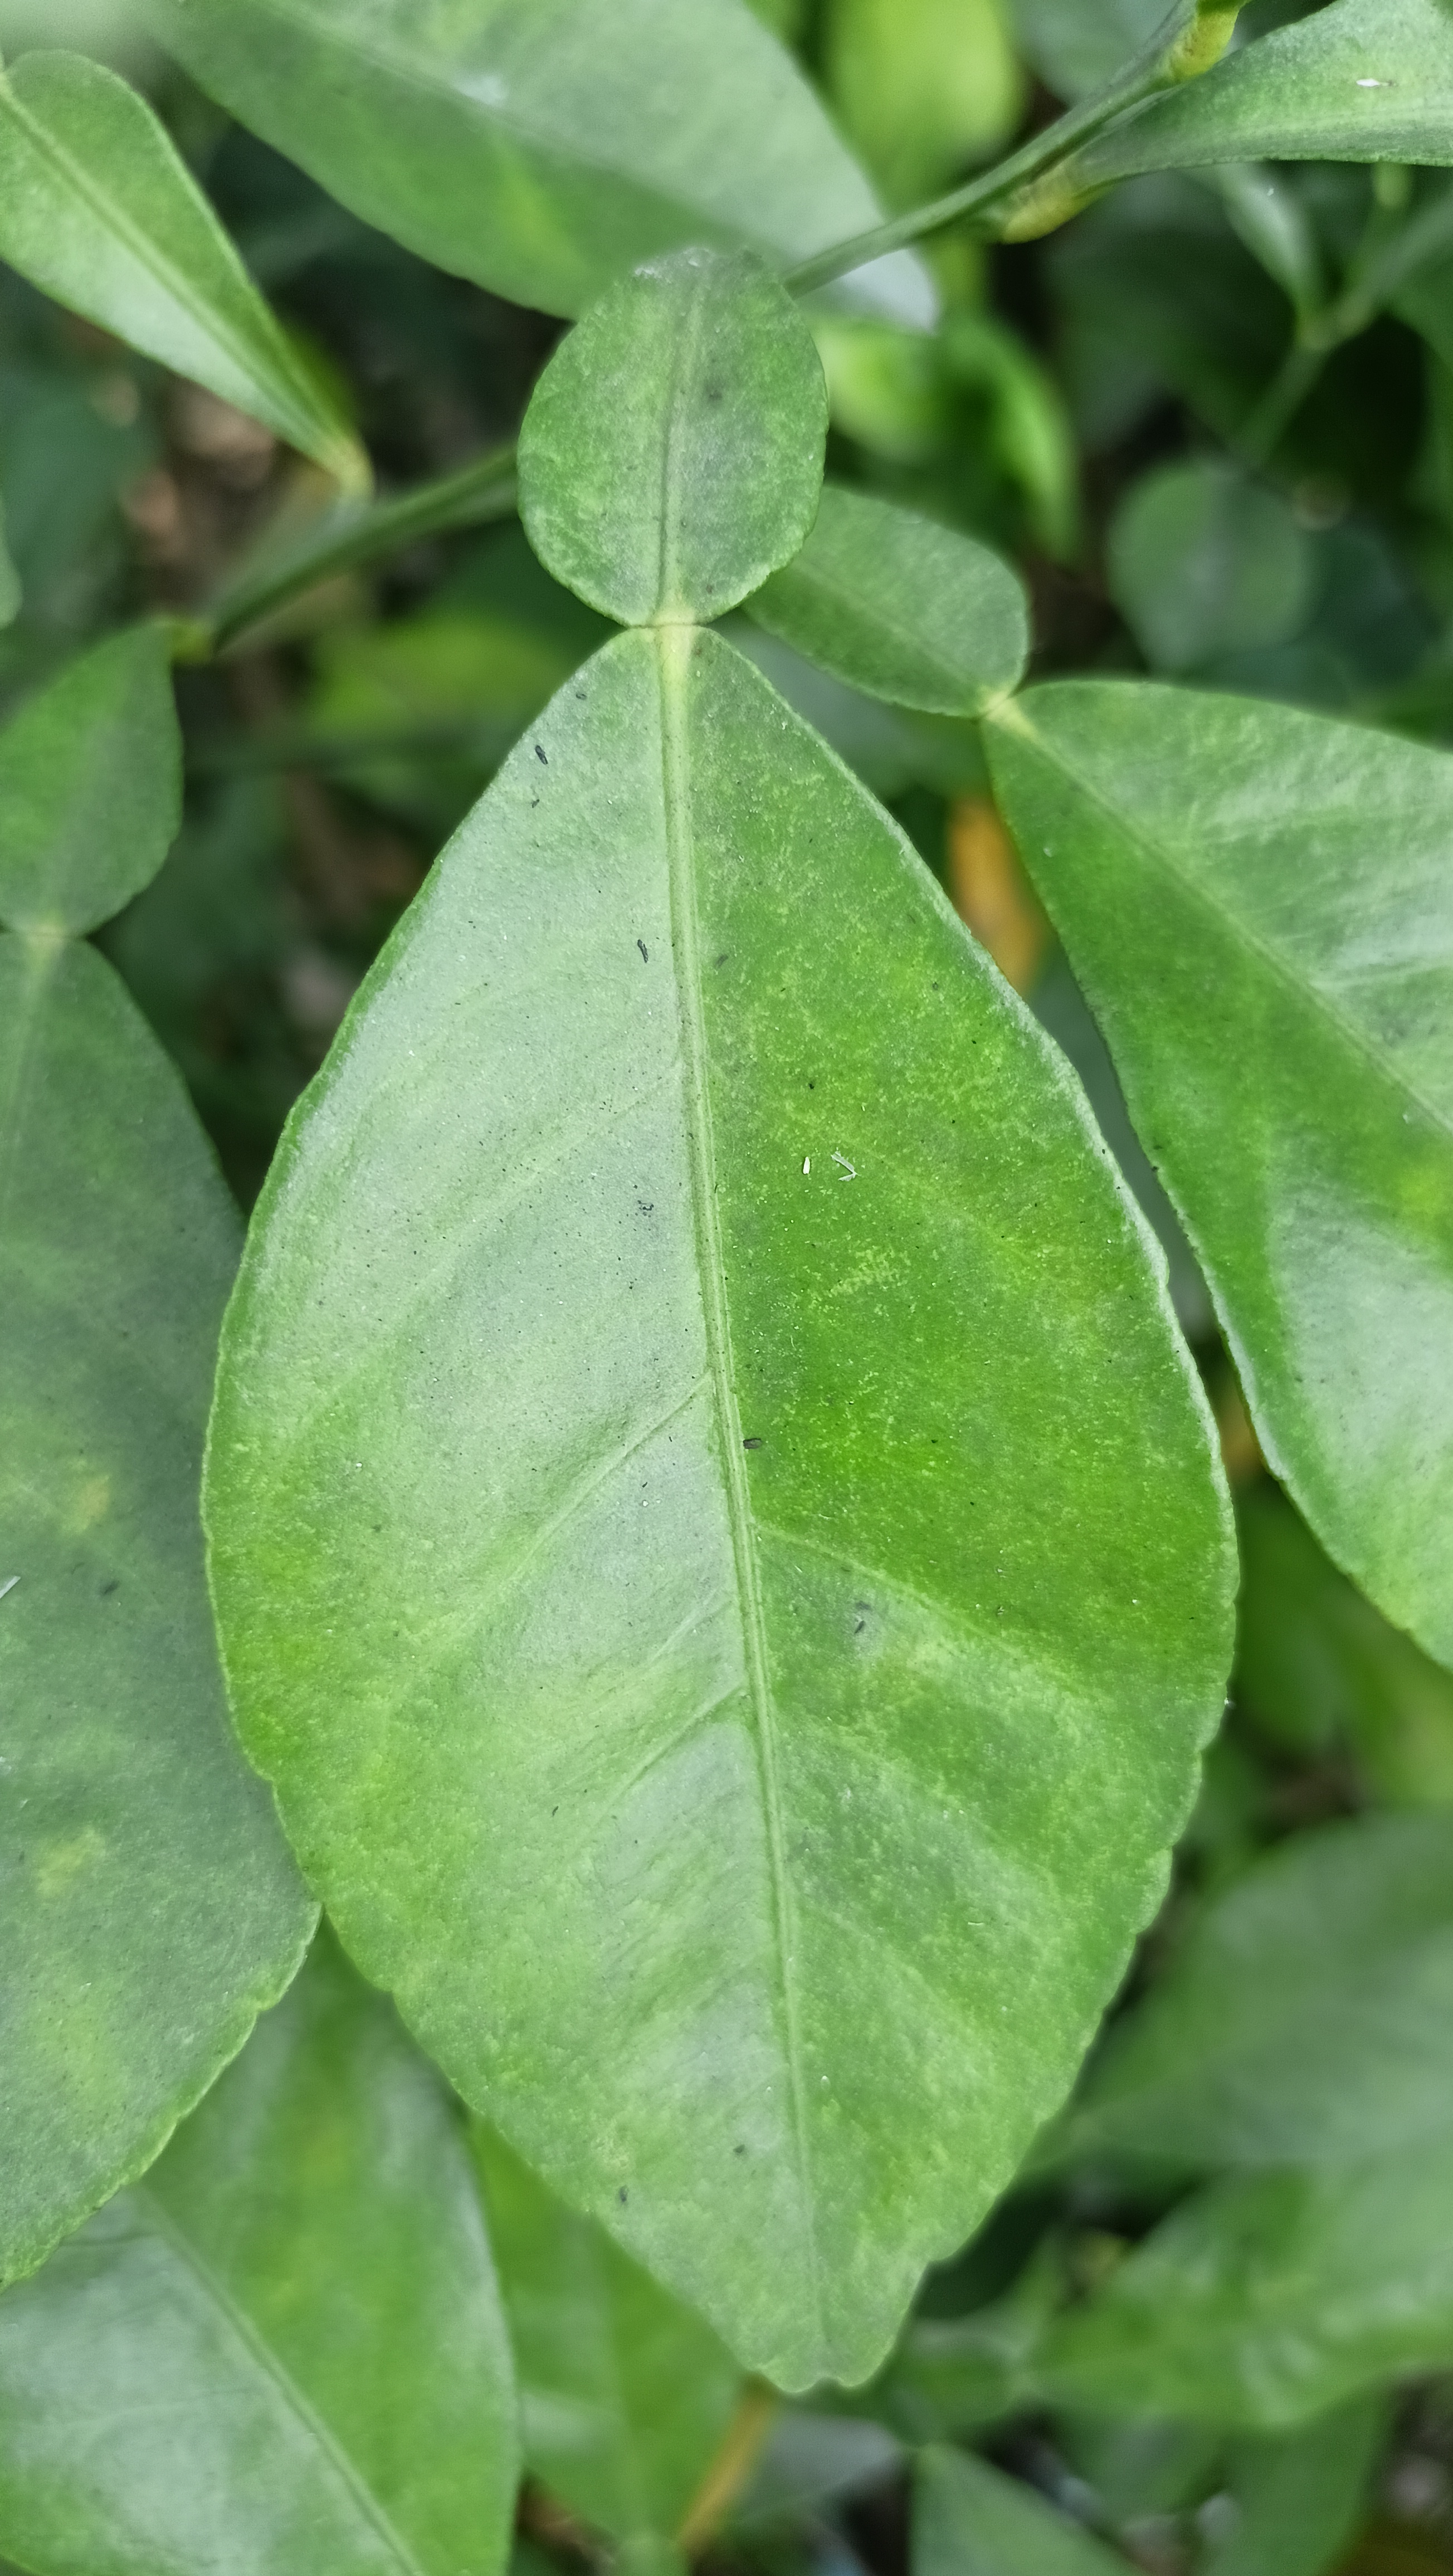
Mandarin leaf variety: Nagpuri